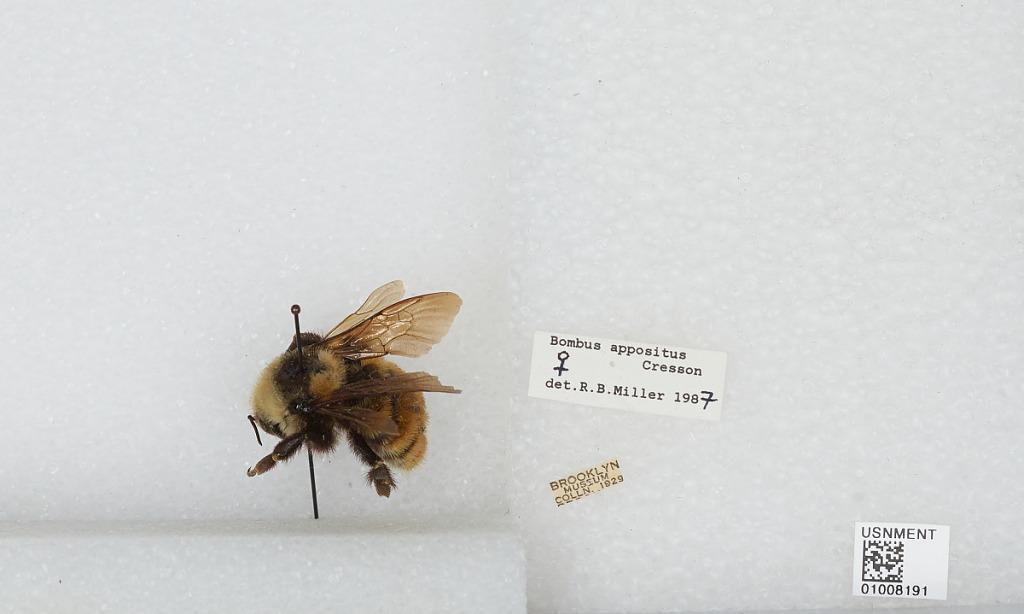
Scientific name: Bombus (Subterraneobombus) appositus Cresson